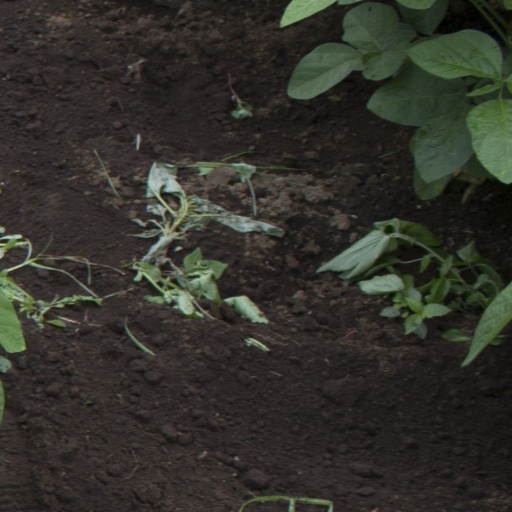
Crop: soybean